Eurovision Song Contest 2023

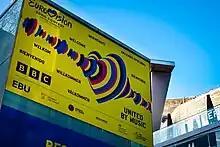
The graphic design of the 2023 contest on display in Liverpool

The Eurovision Song Contest 2023 was produced by the British national broadcaster British Broadcasting Corporation (BBC). The Ukrainian public broadcaster UA:PBC worked with the BBC to develop and implement Ukrainian elements for the live shows, including theme artwork, background music, selection of presenters, and opening and interval acts. The three shows were produced by BBC Studios Entertainment Productions and BBC Studios Music Productions, part of the BBC's commercial subsidiary BBC Studios.